Flirt pole

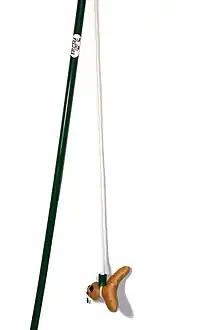
Flirt pole

A flirt pole, also called a "flirt stick", is a piece of exercise equipment for dogs that entices a dog to chase a fast moving lure. This equipment is often used to physically condition a dog and improve the dog's skills for better performance in certain competitions such as lure-coursing or Schutzhund. It is often used simply to get a dog to exert a lot of energy in a small space.